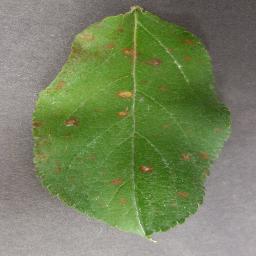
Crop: apple
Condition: cedar_rust